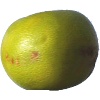
Label: pomelo_sweetie